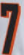
Number: 7